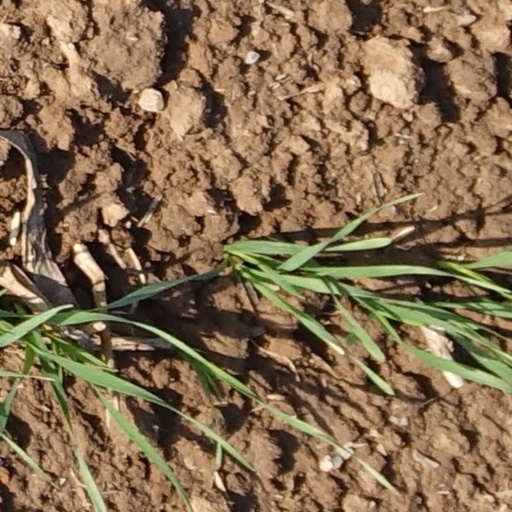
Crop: wheat